Wilhelm von Kaulbach

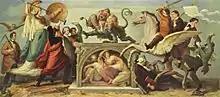
Sketches for frescos in the New Pinakothek, 1850

The ambitious work by which Ludwig I of Bavaria sought to transform Munich into a German Athens afforded the young painter an appropriate sphere. Cornelius had been commissioned to execute the enormous frescoes in the Glyptothek, and his custom was in the winters, with the aid of Kaulbach and others, to complete the cartoons at Düsseldorf, and in the summers, accompanied by his best pupils, to carry out the designs in colour on the museum walls in Munich. In 1824 Cornelius became director of the Munich Academy of Fine Arts. Kaulbach, not yet twenty, followed, took up his permanent residence in Munich, worked hard on the public works, executed independent commissions, and in 1849, when Cornelius left for Berlin, succeeded to the directorship of the academy, an office which he held till his death.